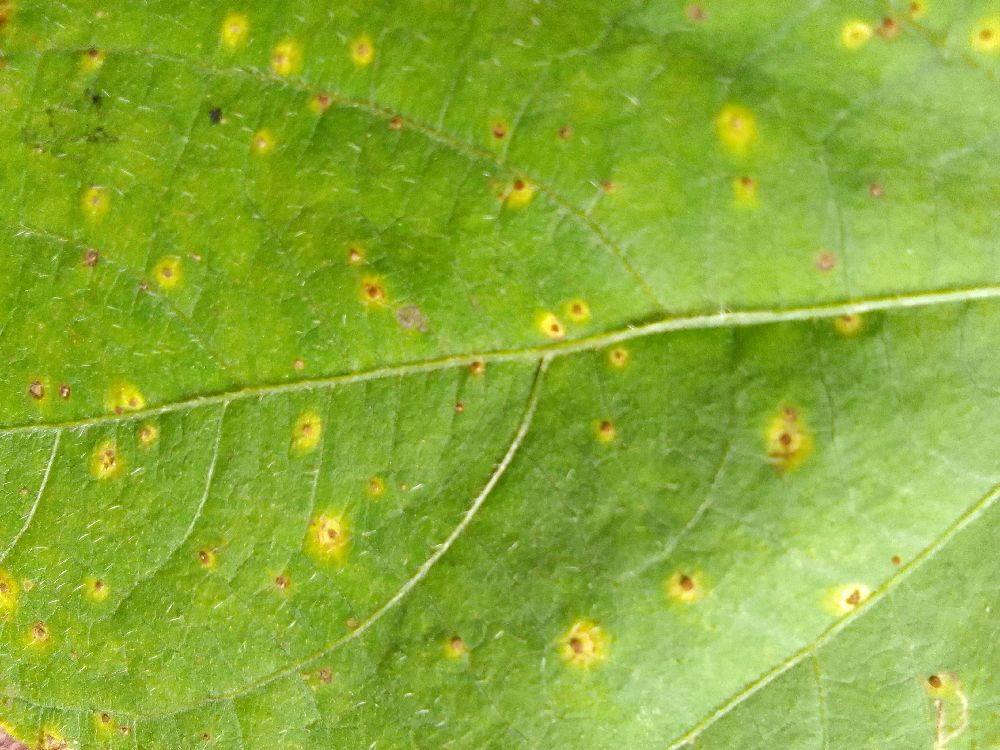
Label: rust